1992 United States men's Olympic basketball team

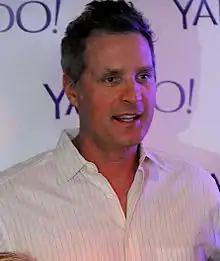
Christian Laettner (pictured in 2014) was chosen to represent college athletics.

The selection committee considered several college players, including Harold Miner, Jimmy Jackson, and Alonzo Mourning in addition to O'Neal and Laettner. O'Neal was the number-one pick in the 1992 NBA draft, but Laettner's Duke Blue Devils teams won consecutive National Championships in 1991 and 1992. Coached by Mike Krzyzewski, who also was a first-time assistant coach for the Olympic program, Laettner was the Naismith College Player of the Year and scored the game-winning basket as time expired in the 1992 NCAA Eastern Regional final. Although O'Neal was a two-time Consensus NCAA First Team All-American in 1991 and 1992, his team lost in the second round of the 1992 NCAA men's tournament. Laettner's college success and coach's endorsement ultimately secured his position on the team.